Khaseem Greene

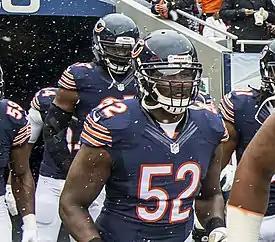
Greene with the Chicago Bears in 2014

Khaseem Greene (born February 4, 1989) is an American former professional football player who was a linebacker in the National Football League (NFL). He played college football for the Rutgers Scarlet Knights and was selected by the Chicago Bears in the fourth round of the 2013 NFL draft.